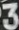
Number: 3